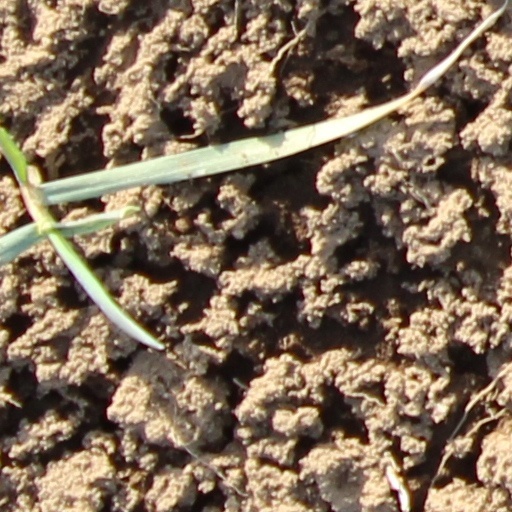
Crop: wheat